Frederic Remington

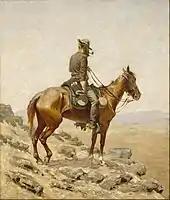
"The Lookout", 1887

In 1890, Remington and his wife moved to New Rochelle, New York, to have both more living space and extensive studio facilities, and also with the hope of gaining more exercise. The community was close to New York City affording easy access to the publishing houses and galleries necessary for the artist, and also rural enough to provide him with the space he needed for horseback riding, and other physical activities that relieved the long hours of concentration required by his work. Moreover, an artists' colony had developed in the town, so that the Remingtons counted among their neighbors writers, actors, and artists such as Francis Wilson, Julian Hawthorne, Edward Kemble, and Augustus Thomas.